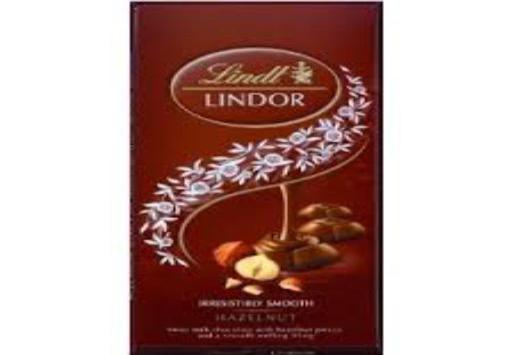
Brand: lindt
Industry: Food